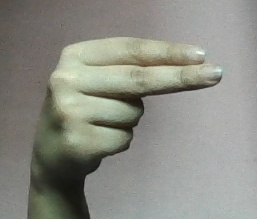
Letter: ain